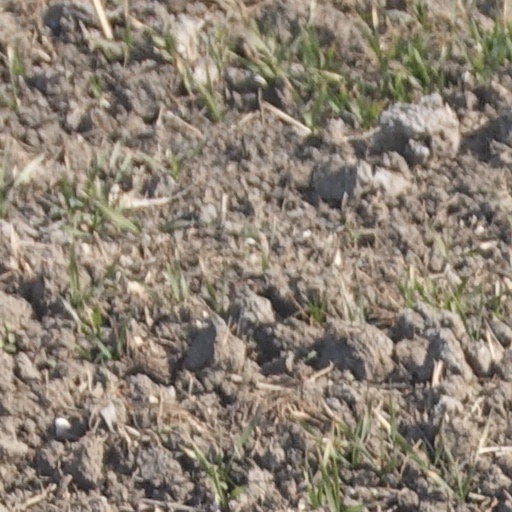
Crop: wheat